Åsleik Engmark

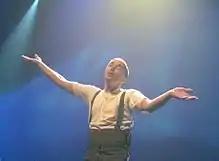
Engmark in 2005

Åsleik Audgar Engmark (27 December 1965 – 12 February 2017) was a Norwegian comedian, actor, singer, director and stage writer, best known for his work as one of the co-founders of the Norwegian cabaret group Lompelandslaget, and as Timon in the Norwegian version of "The Lion King".